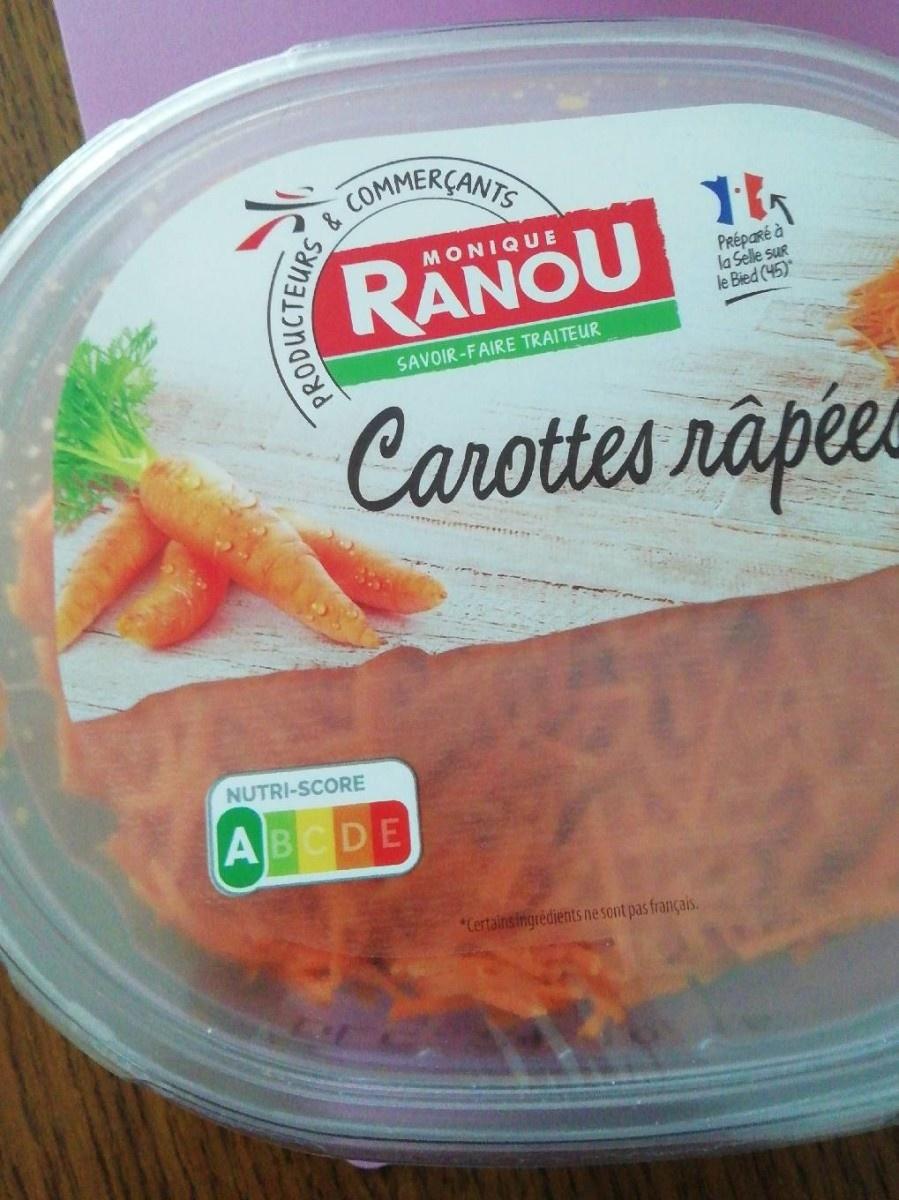
Nutri-Score label: nutriscore-a